Zaramo people

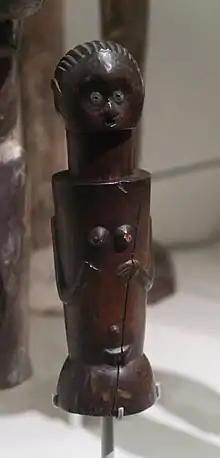
Mwana hiti figure from Musée des Confluences in Lyon, France

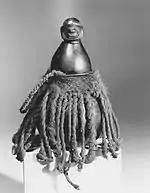
Zaramo medicine man's container

The Zaramo people have borrowed from the general Swahili and from Arab culture in terms of dress such as wearing a skull cap, Islamic festivals and Muslim observances, but they continue some of their pre-Islamic traditions such as matrilineal kinship, while a few pursue the "Kolelo" fertility cult and the worship of their ancient deity "Mulungu". The traditional practice of "Mganga" or medicine man, who similar to Muslim clerics offers services as a divine healer, remains popular among the impoverished Zaramo communities.